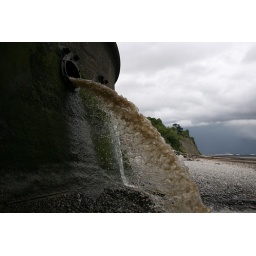
Surface water discharging onto Penarth beach with Cardiff in the distance